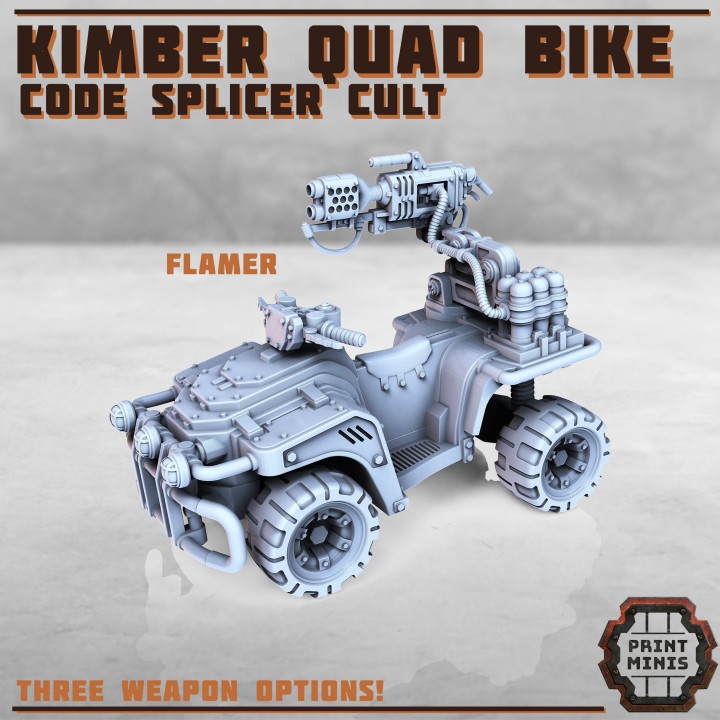
Kimber Quad Bike - Code Splicer Cult
In 28-32mm heroic scale. This set of quadbikes does not come with the Outlaw riders - they are bought separately. The quad bike comes with three weapon options, and multiple weapon mount options to customise the angle and position of your gun. You can print and add a flamer, a heavy stubber or a mining laser. The weapons in this kit are cross compatible with our Frisco Jet Ski, and vice versa. The Outlaw Gang Expansion contains riding poses for the quad bikes (and jet ski). The Sedona Motorbikes kit released previously also contains Code Splicer Cult poses, which will work with this kit. This download contains: - Quad bike parts (assembled after printing) - Three weapon options: flamer, heavy stubber, mining laser with ammo box options - Different weapon mount angles & heights to choose from - Pack options with different bags and boxes to add to the back of the quad (also found in our Sedona Motorbikes kit)
Brand: PRINT MINIS
Category: Toys & Games > Toys > Play Vehicles > Toy Motorcycles